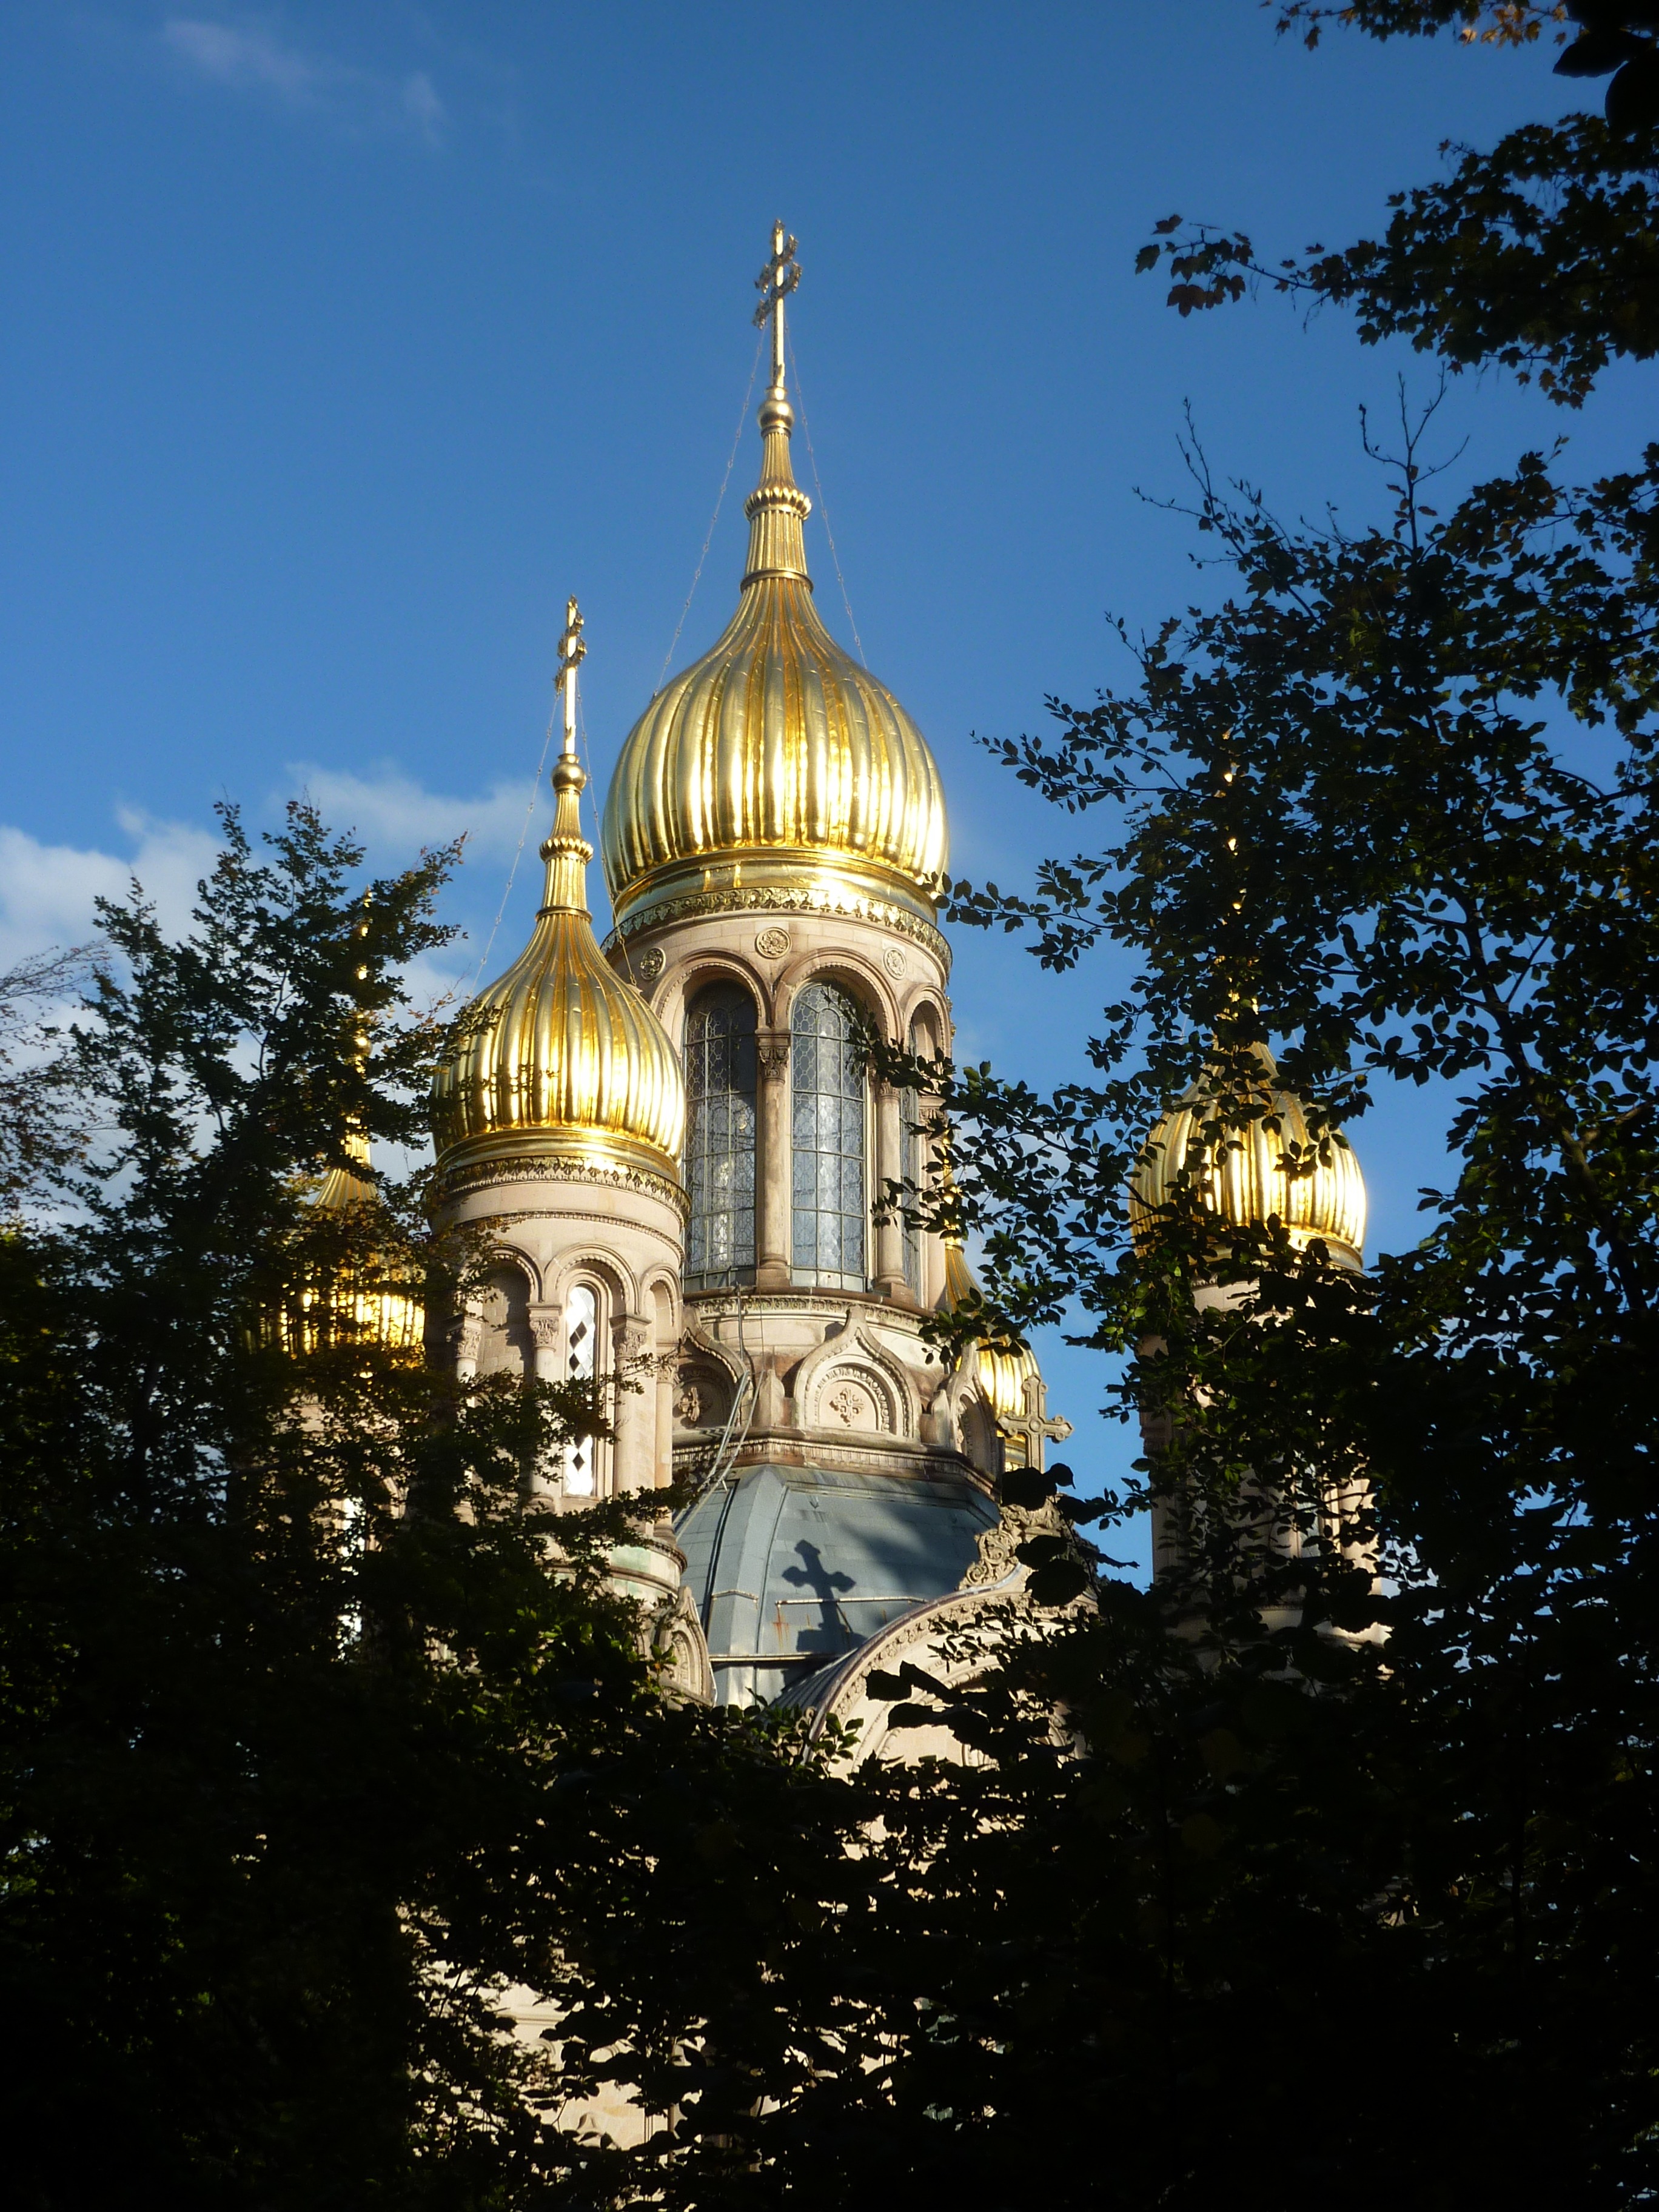
night, building, tower, landmark, church, cathedral, chapel, place of worship, gold, spire, steeple, monastery, dome, domed roof, russian chapel in wiesbaden